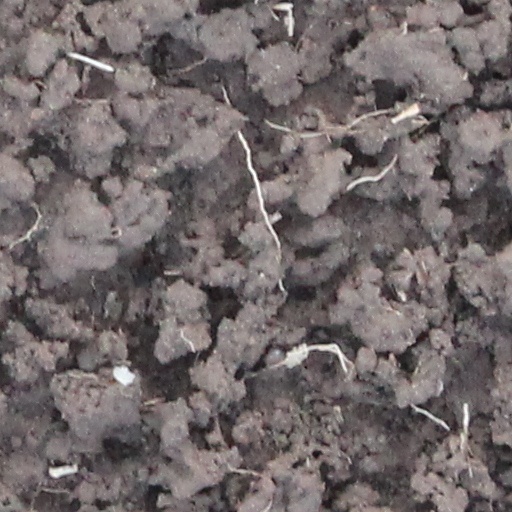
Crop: wheat